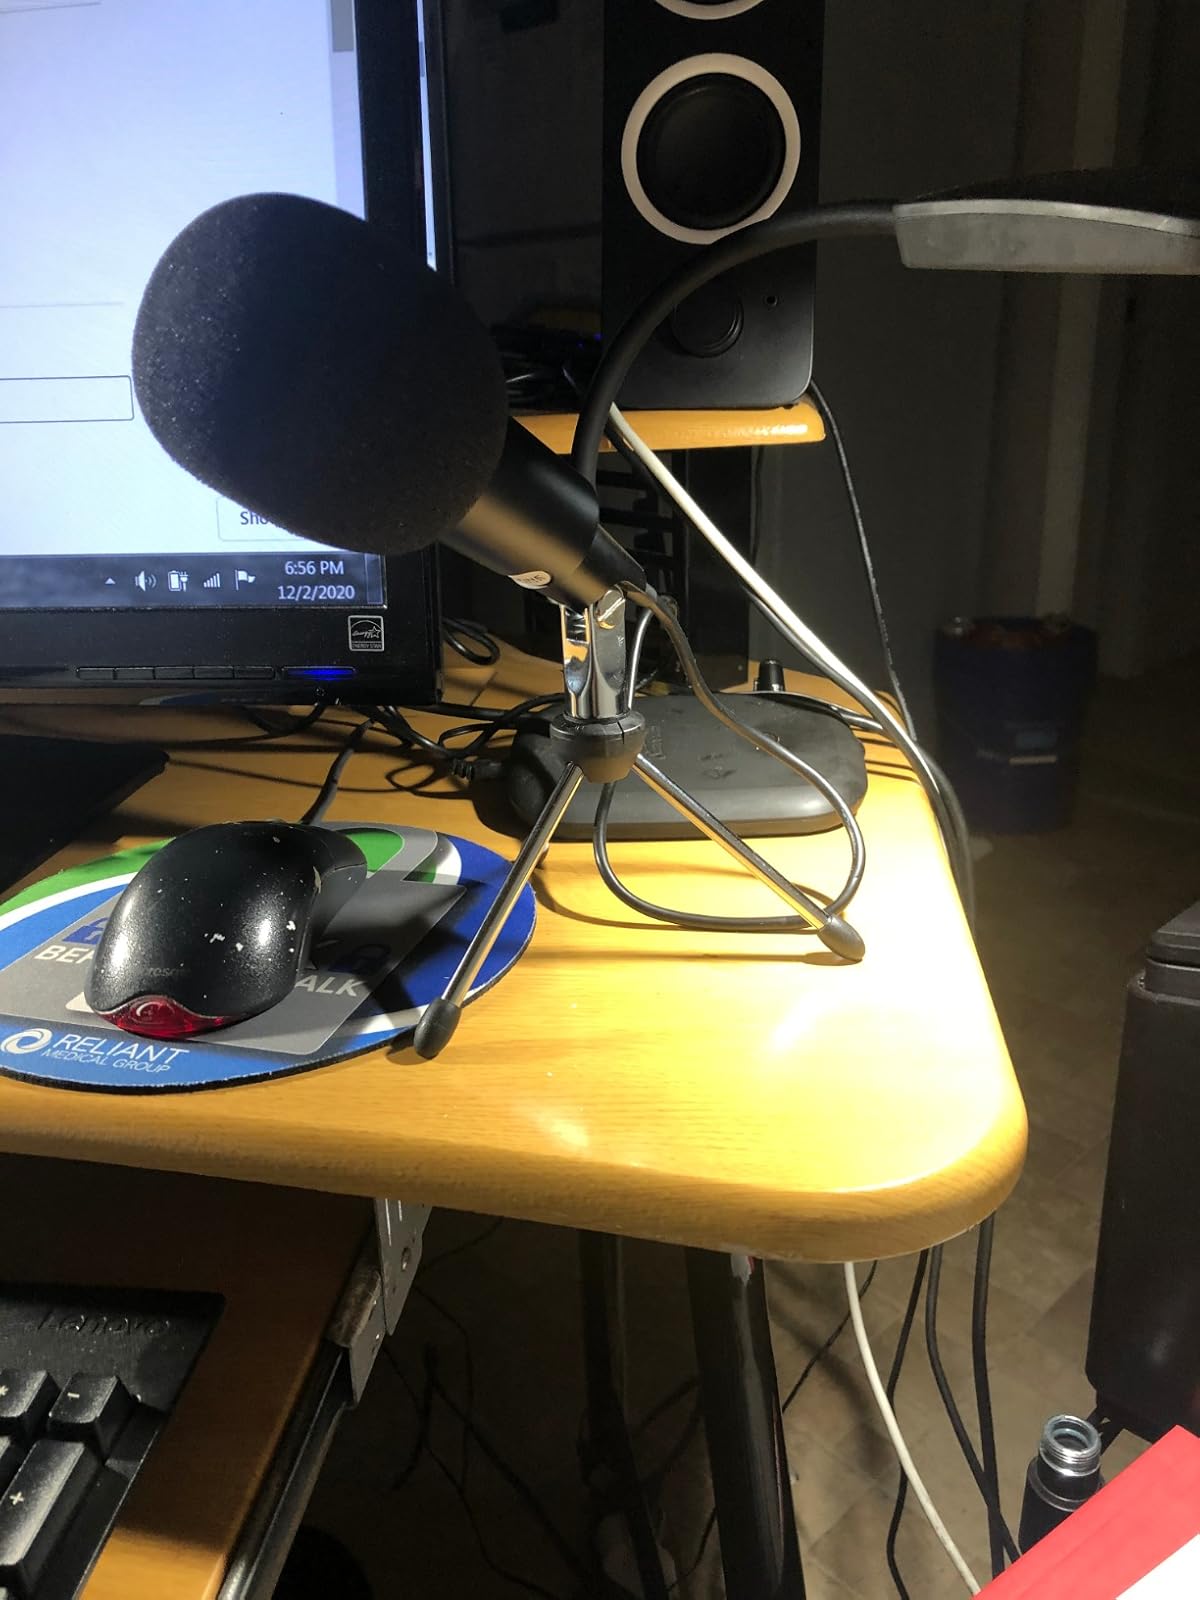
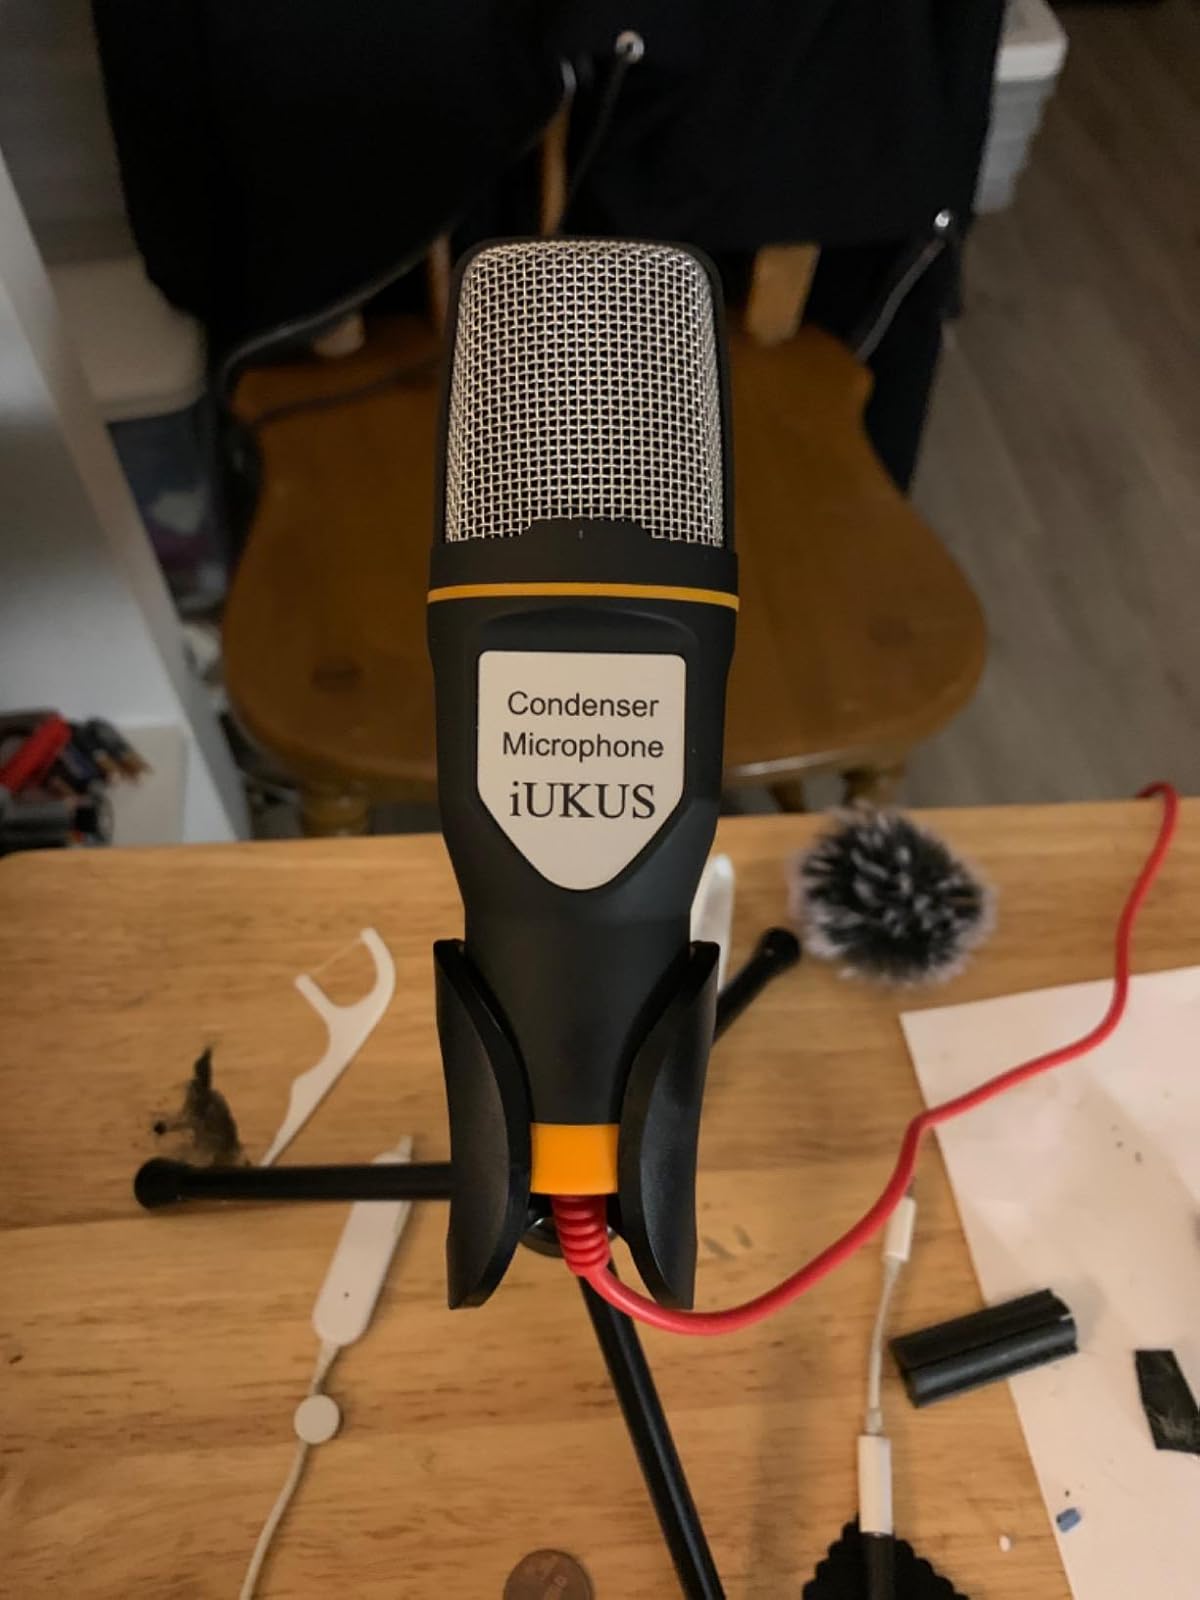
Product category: microphone
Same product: no